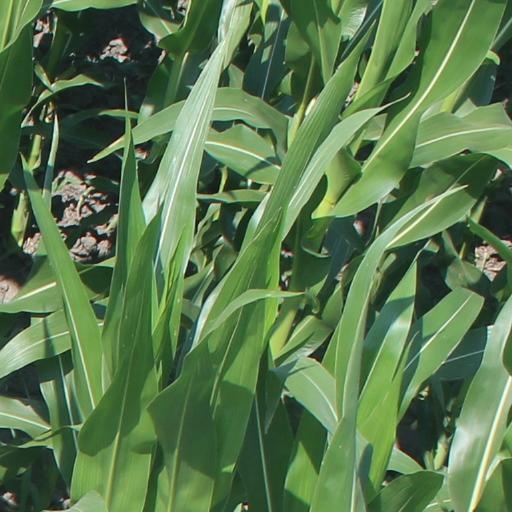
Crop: maize; corn